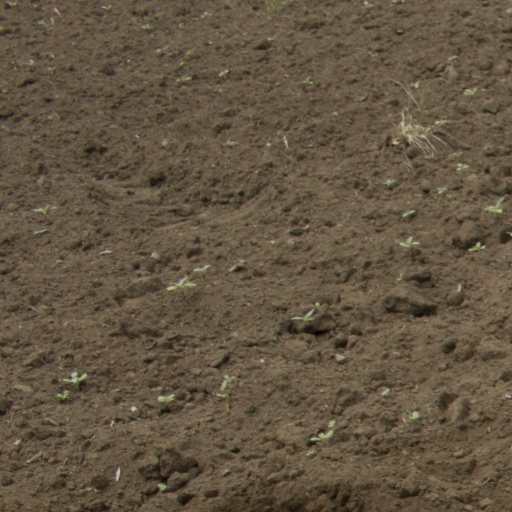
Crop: Jerusalem artichoke